Culture of New Zealand

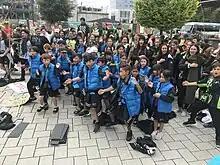
Kapa haka is performed at a School Strike for Climate in Christchurch 2019.

Ethnic communities within New Zealand retain features of their own cultures, and these have, in some areas, spread to become popular with the general population. Settler groups from many cultures added to the make-up of the country, with many groups concentrated around specific geographic areas. These include Dalmatian settlers in Northland, Danish settlers in inland Hawke's Bay, and Southern Chinese and Levantine settlers in Otago. These added to larger-scale Pākehā settlement which itself varied between English settlers (e.g., in Canterbury), Irish settlers (e.g., on the South Island West Coast), and Scottish settlers (e.g., in Otago and Southland).